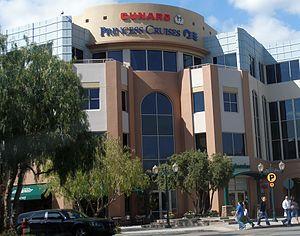
Princess Cruises est une compagnie maritime américaine spécialisée dans les croisières. Elle appartient au groupe Carnival Group, qui détient également d’autres compagnies dont Carnival Cruise Lines, la Cunard, la Holland America Line et Costa Croisières.